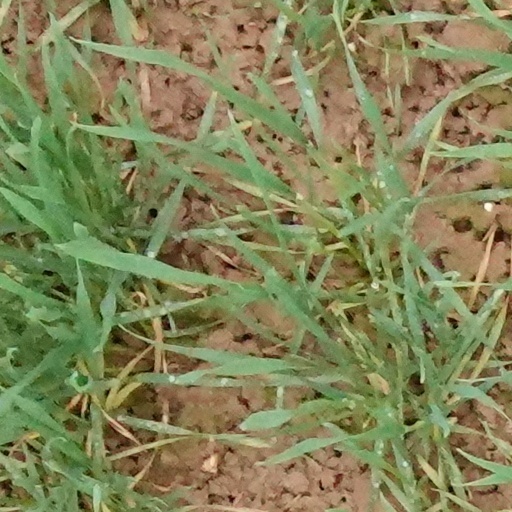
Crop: wheat